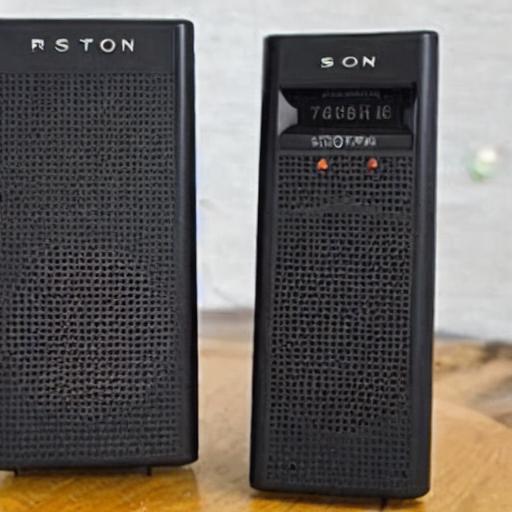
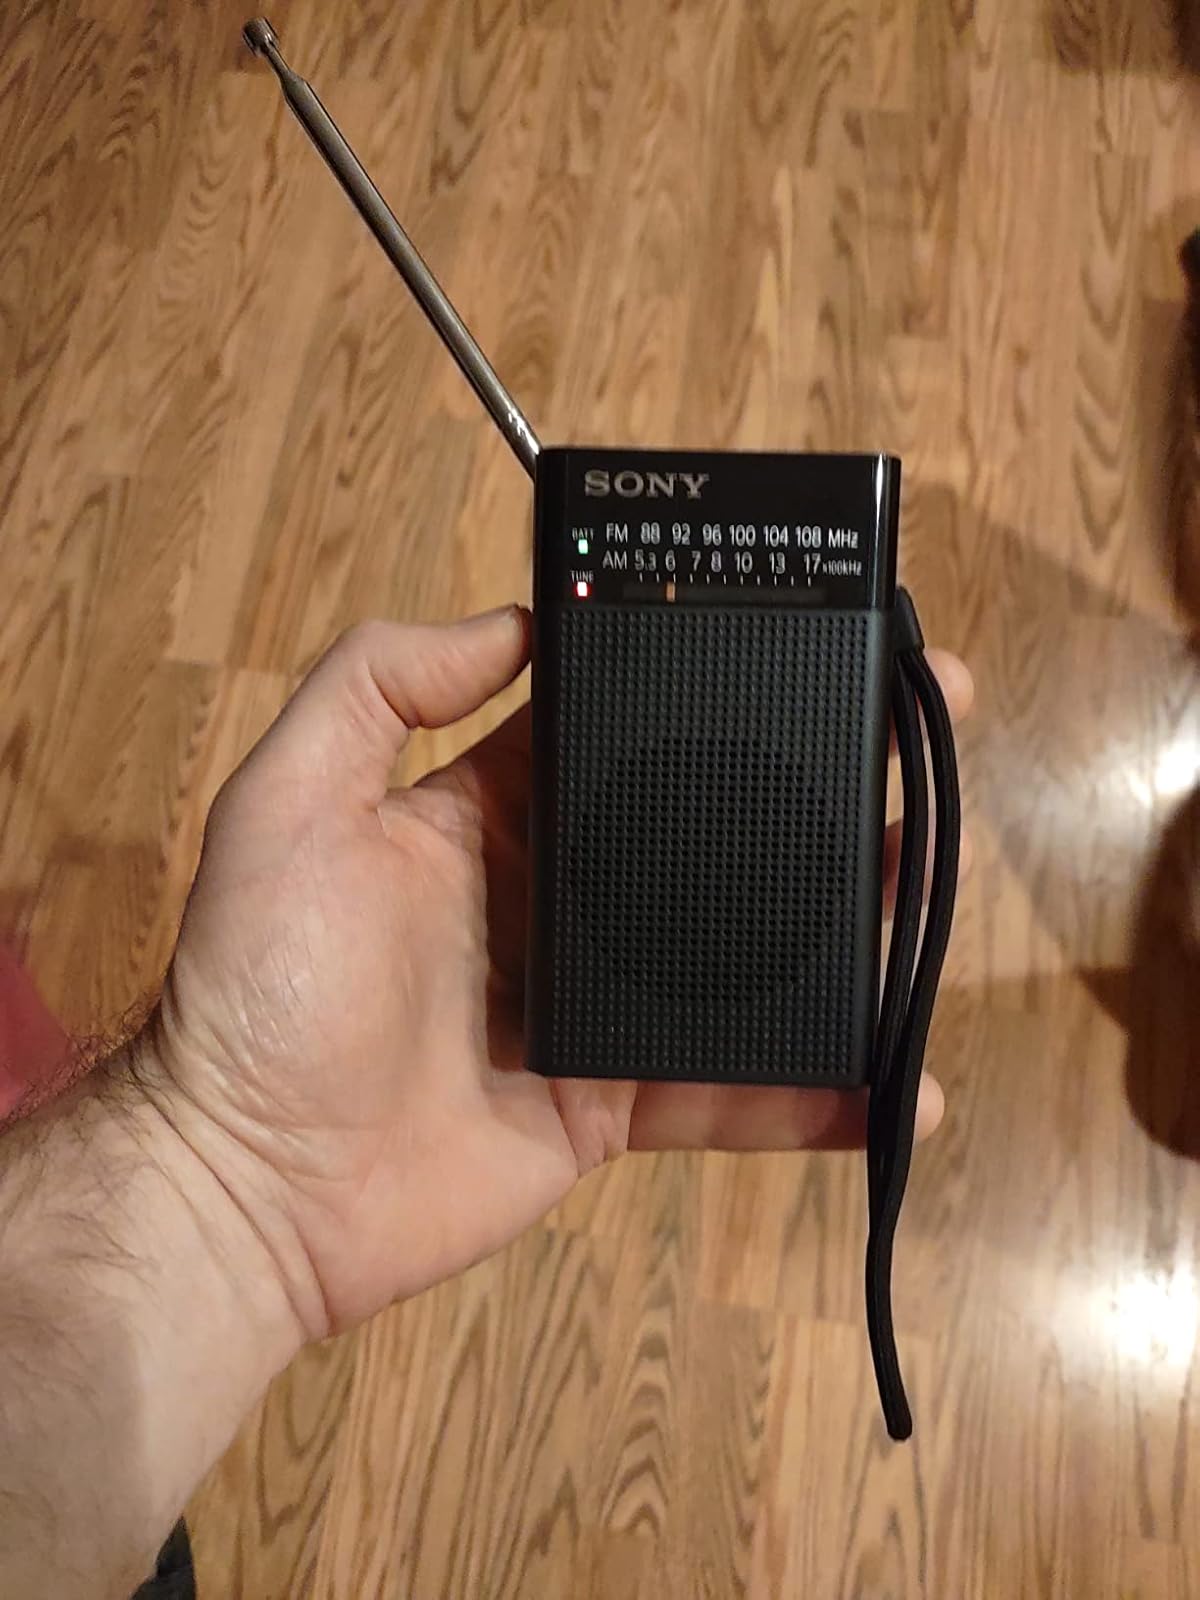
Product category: radio
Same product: no